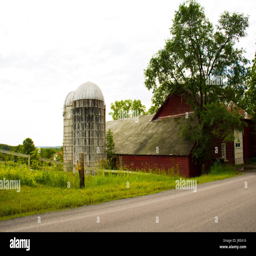
a barn and silos are next to a country road